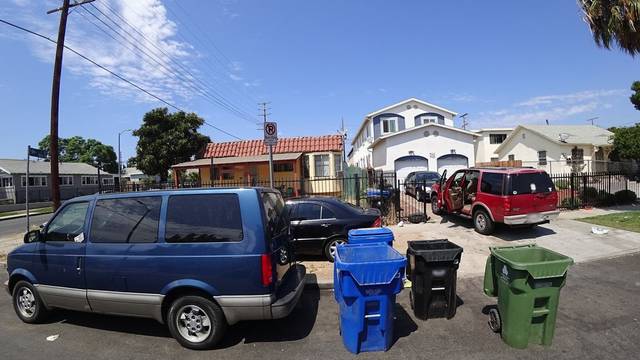
Region: Mexico
Coordinates: 33.954, -118.289